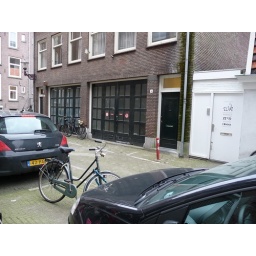
View from front door over the road to garage